Australian Production Car Championship

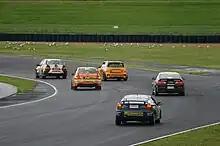
Australian Production Car Championship cars competing in a 6-hour race at Sydney Motorsport Park in 2011.

The title was first contested in 1987, with the inaugural champion determined from the results of two races held at the Winton Motor Raceway in Victoria on 27 September. The APCC was expanded to a series format in 1988. Changes to the Group 3E regulations in 1990 saw various cars including turbocharged and V8 powered models deemed ineligible for the championship from that year. In 1994 and 1995, competitors were restricted to using only front wheel drive cars of less than 2.5 litre capacity. The introduction in 1996 of the Australian GT Production Car Championship (which permitted GT type cars such as Porsche 911 and Ferrari F355) saw the APCC discontinued from that year.